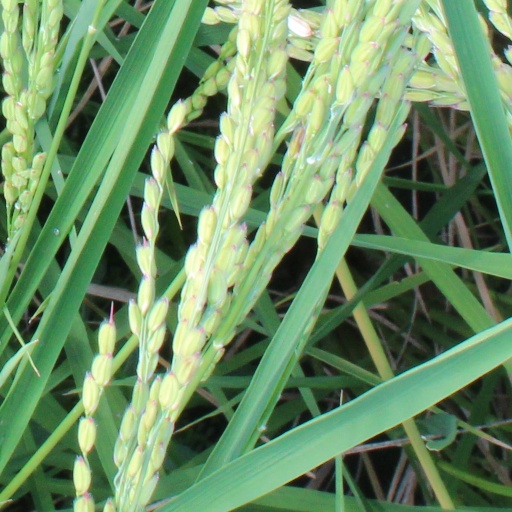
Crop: rice